Koot Hoomi

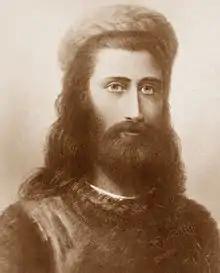
A portrait of Master Koot Hoomi by Hermann Schmiechen

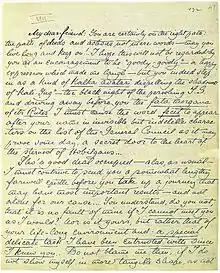

Little descriptive references to K.H. occur in "The Mahatma Letters to A. P. Sinnett" and the writings of Mme. Blavatsky. The name Koot Hoomi seems to be a pseudonym. We find a reference to a "Rishi Kuthumi" in several Puranas, as for example in the Vishnu Purana (Book 3, Chapter 6) where he is said to be a pupil of Paushyinji. In reference to this Mme. Blavatsky wrote: